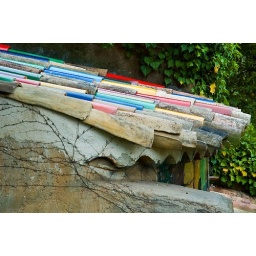
A roof with colorful tiles captured in St. Poul de Vence, France.